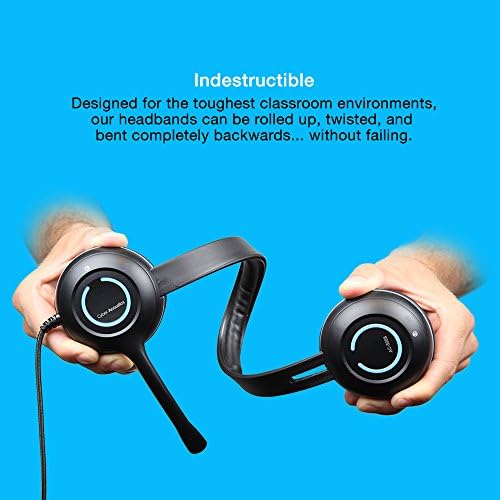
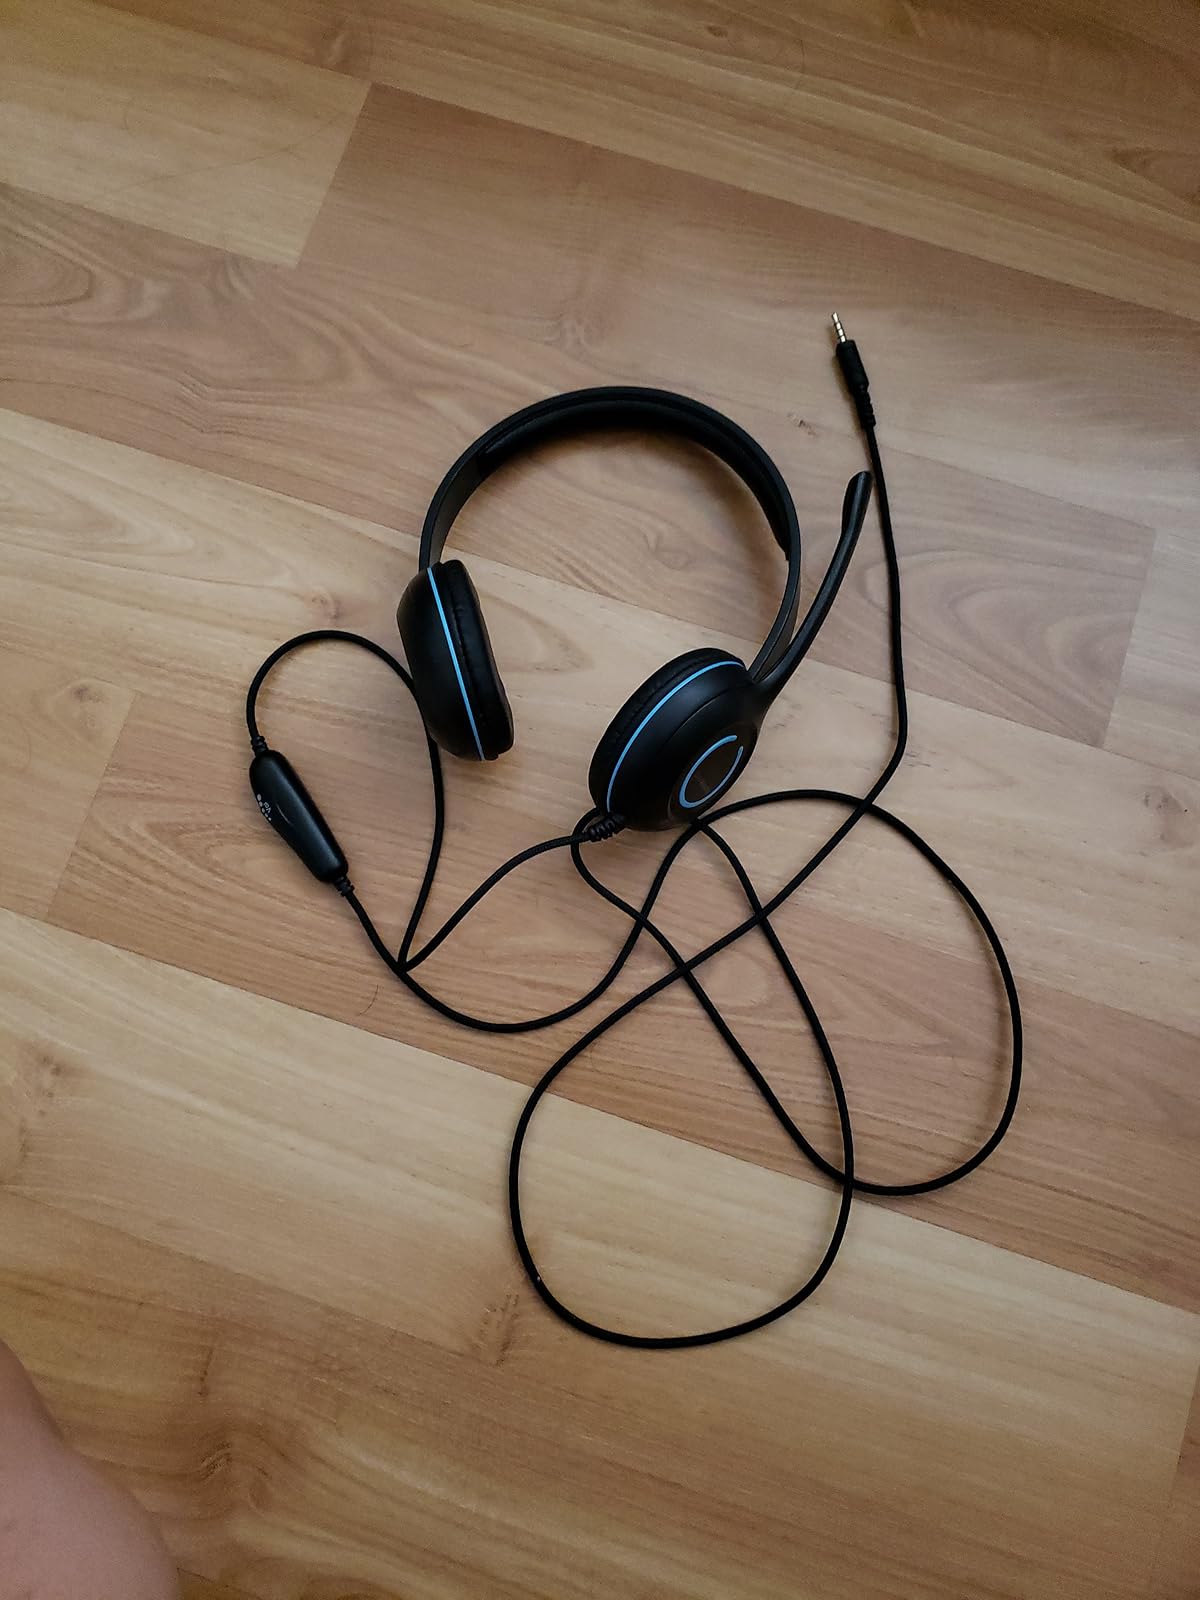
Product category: headphones
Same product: yes